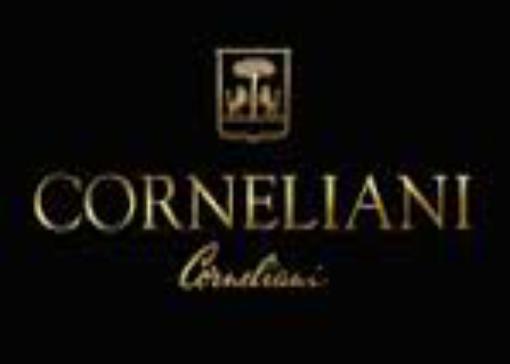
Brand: corneliani
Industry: Clothes